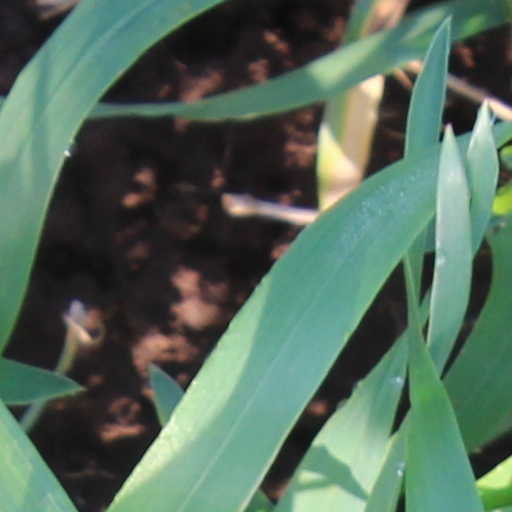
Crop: wheat